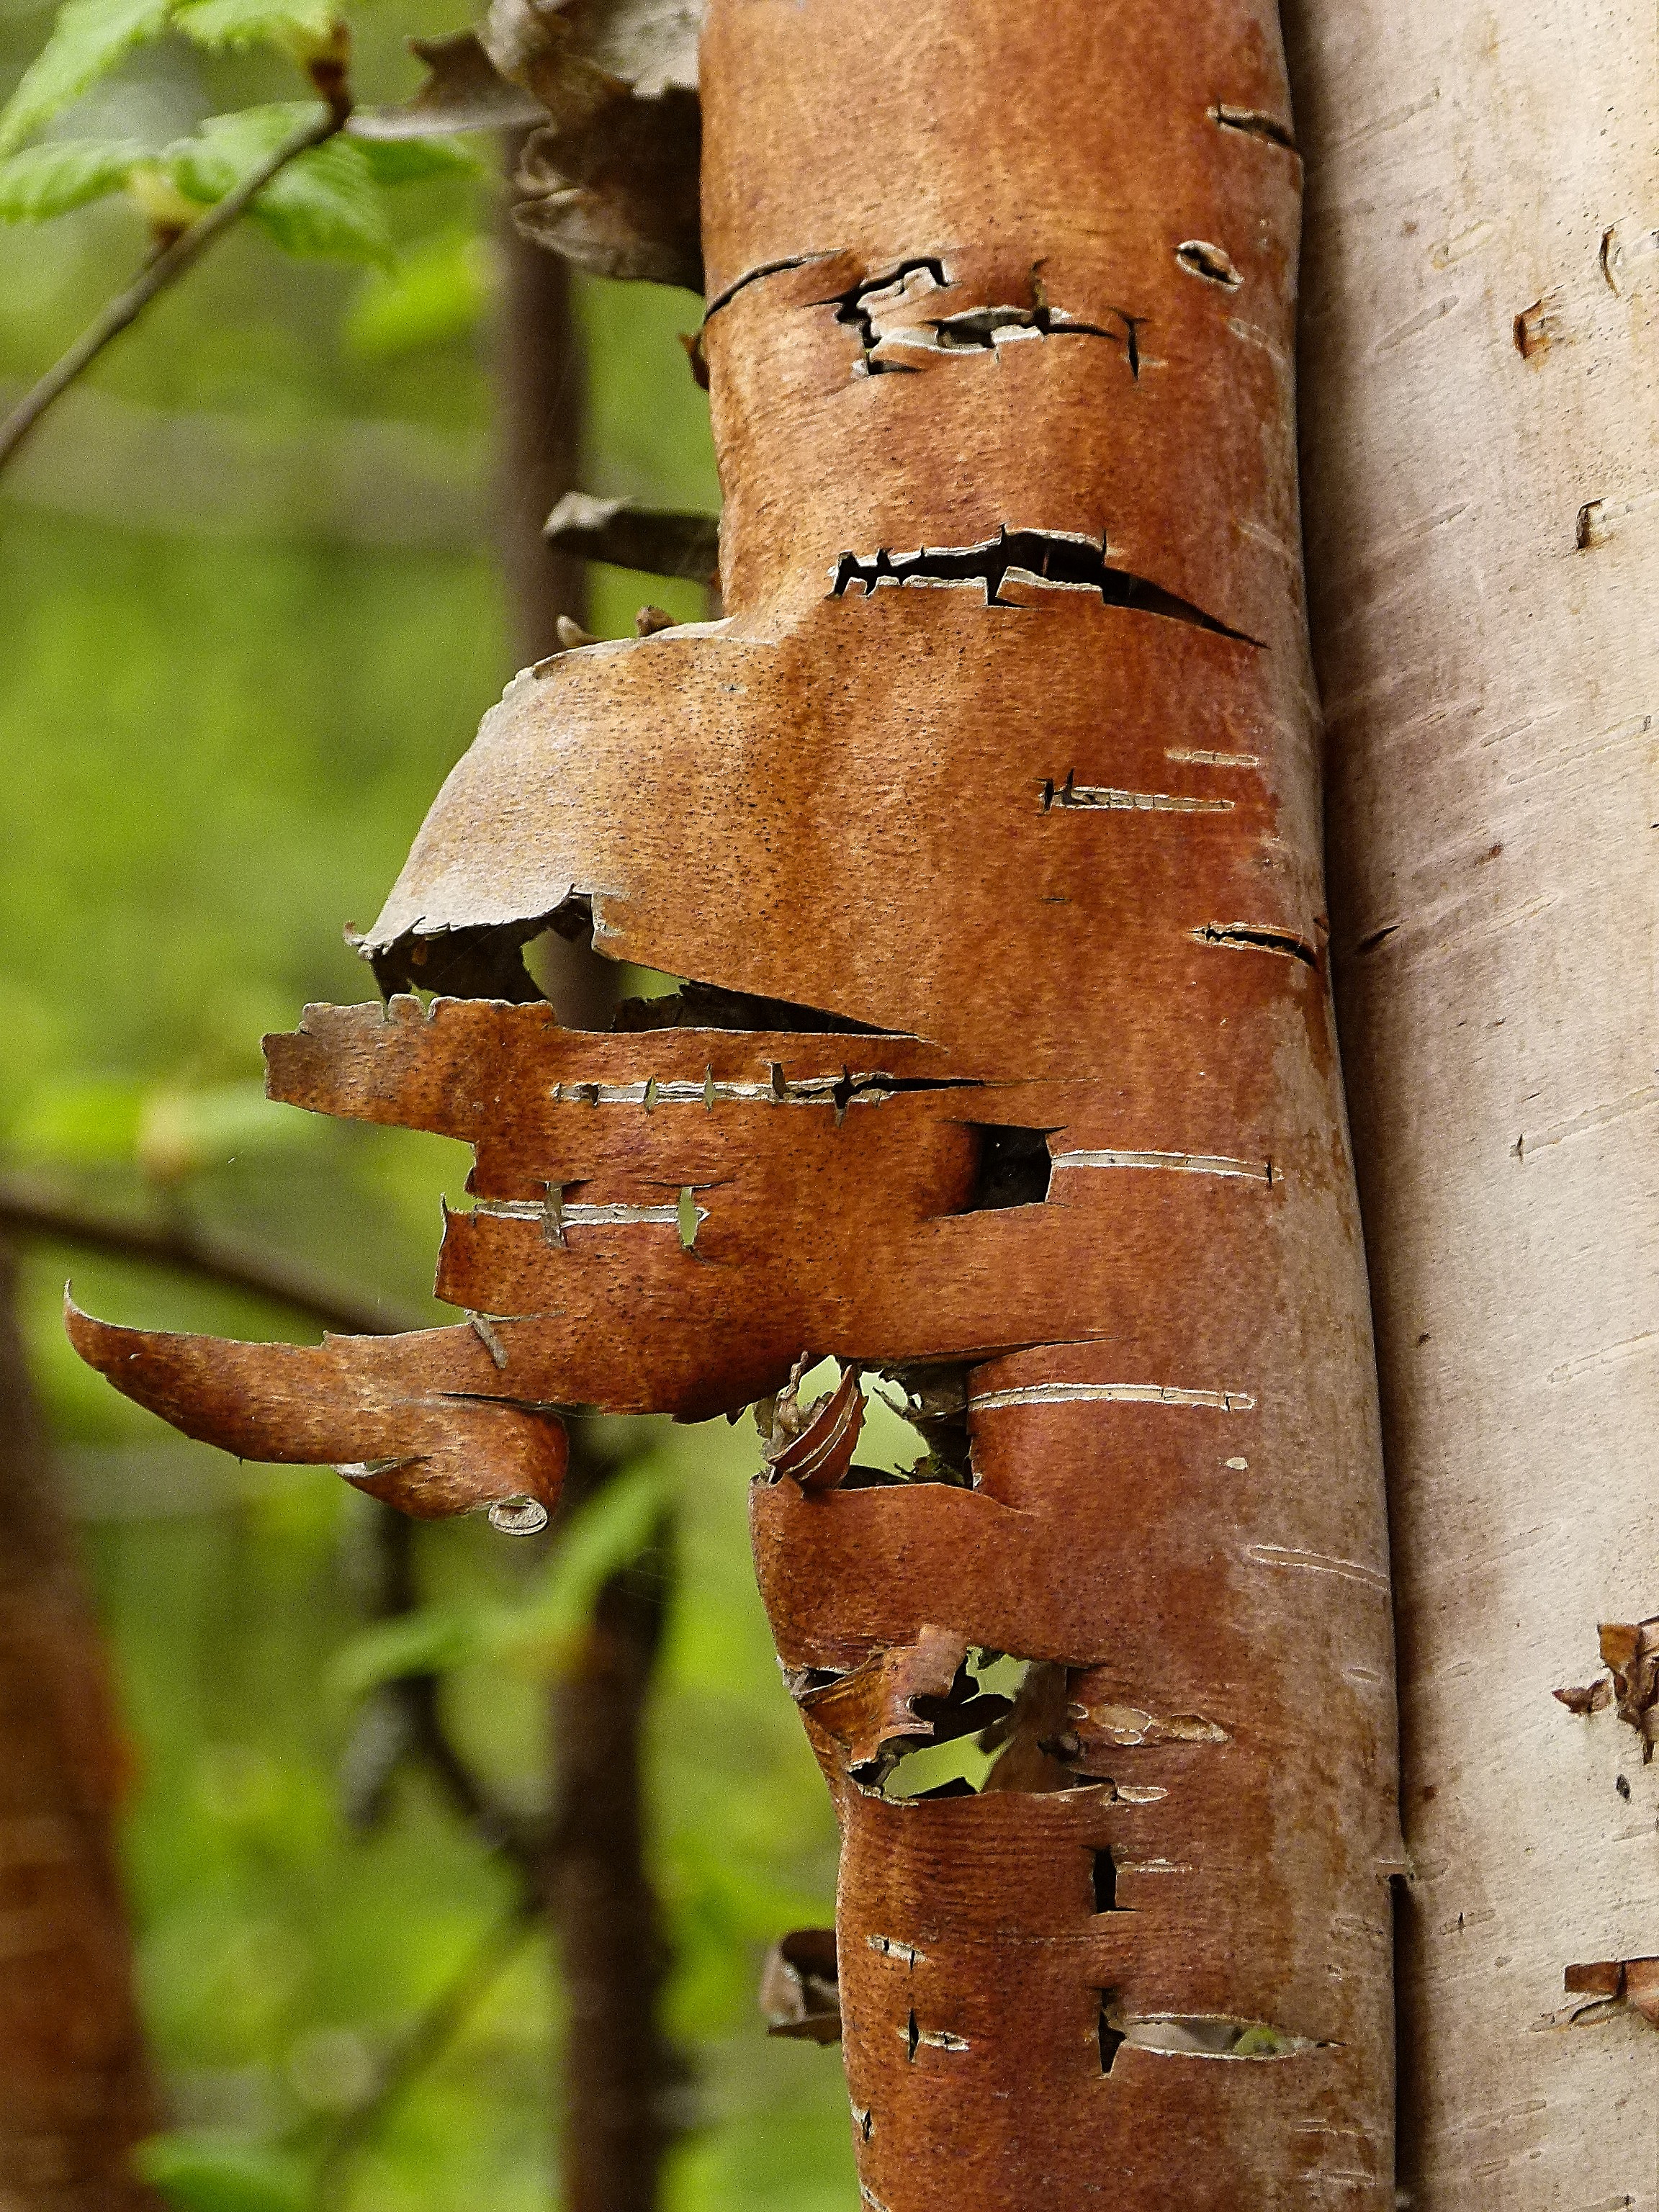
tree, nature, forest, branch, plant, wood, leaf, flower, trunk, bark, produce, birch, autumn, soil, garden, close up, scaly, woody plant